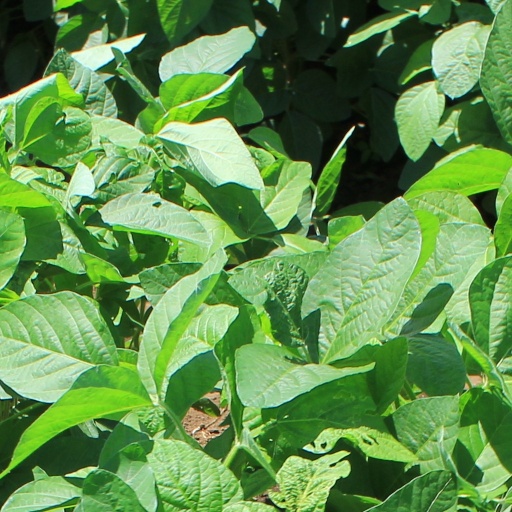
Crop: soybean